Serbs in Vojvodina

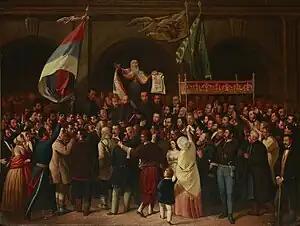
Proclamation of Serbian Vojvodina – May Assembly in 1848 in Sremski Karlovci

The Habsburg monarchy took control of Vojvodina among other lands by the treaties of Karlovci (1699) and Požarevac (1718). The Serbian patriarch, Arsenije III Čarnojević, fearing the revenge of the Turks, immigrated in the last decade of the 17th century to the Habsburg monarchy with as many as 36,000 families, but these Serbs mostly went further to the north and settled in the territory of what is now Republic of Hungary with only small part of them settling in the territory of present-day north-western Vojvodina. However, because of this event, the Habsburg Emperor promised religious freedom to all Serbs in the Monarchy as well as the right to elect their own "vojvoda" (military and civil governor). Much of the area of present-day Vojvodina where Serbs lived was incorporated into the Military Frontier. The emperor also recognized Serbs as one of the official nations of the Habsburg monarchy and he recognized the right of Serbs to have territorial autonomy within one separate voivodeship. This right, however, was not realized before the revolution in 1848–1849. The immigration of Serbs to the Habsburg monarchy was maintained during the 18th century.